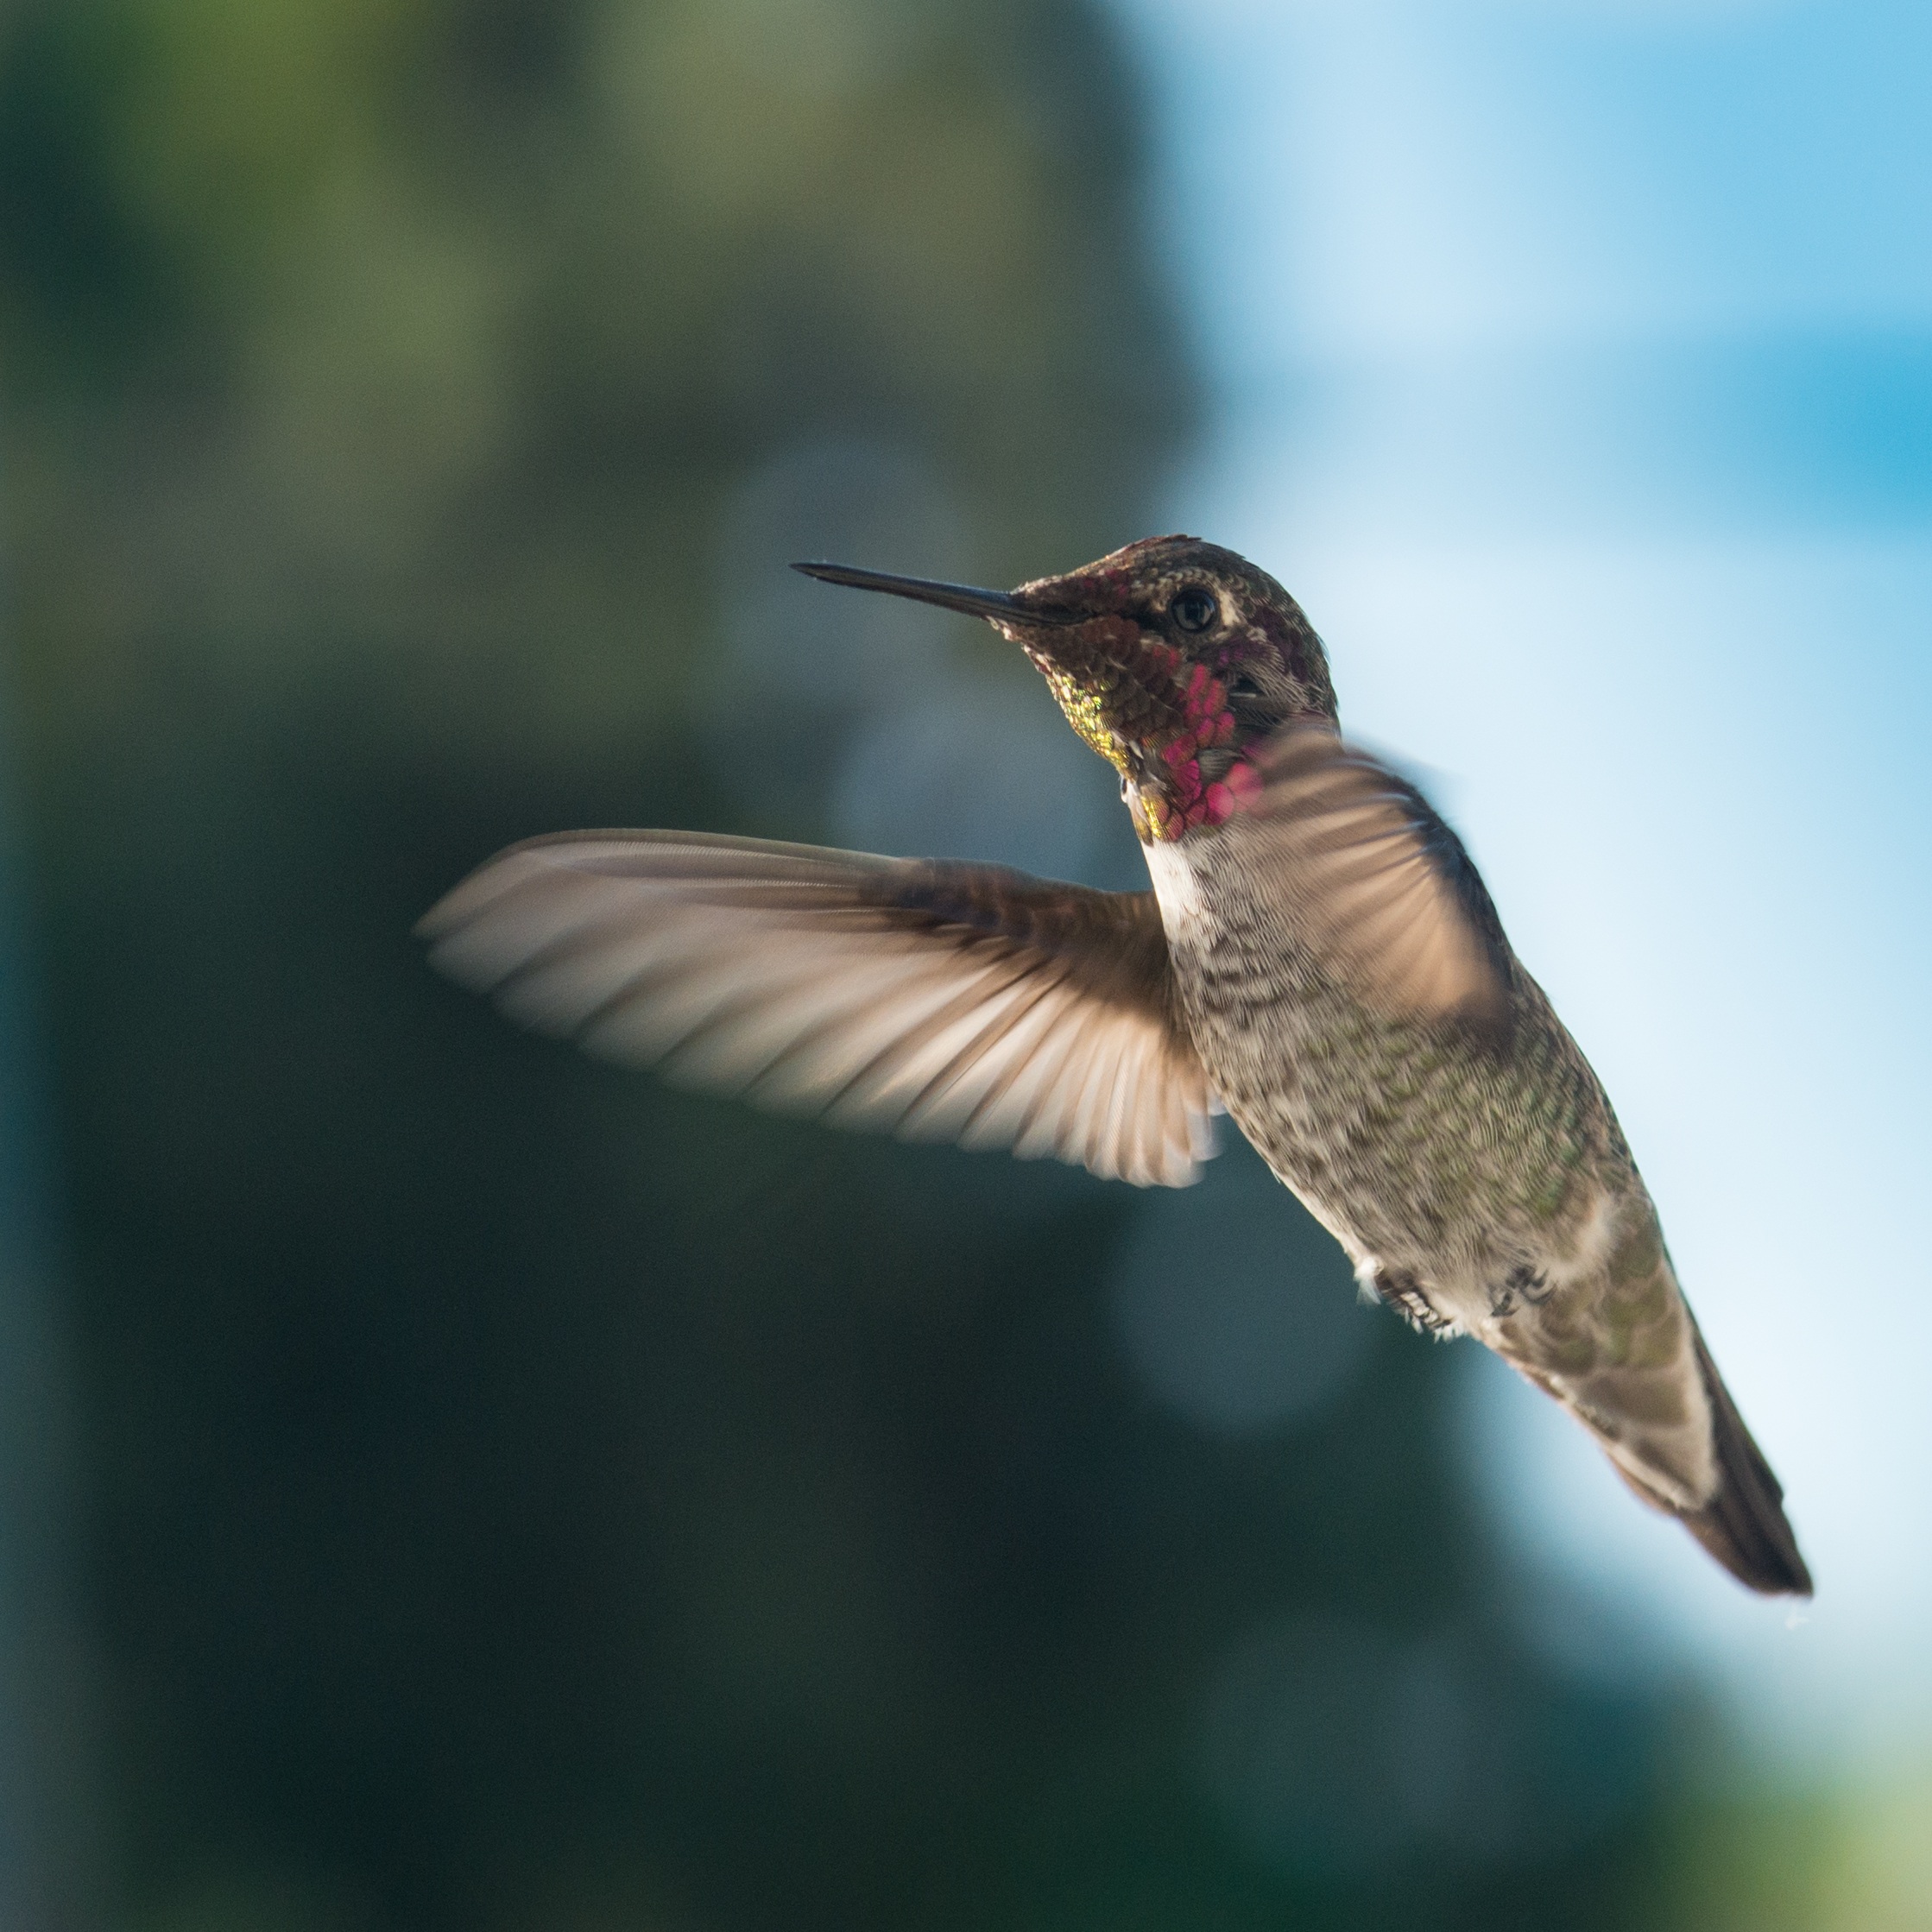
bird, hummingbird, nature, vertebrate, beak, fauna, wildlife, pollinator, wing, perching bird